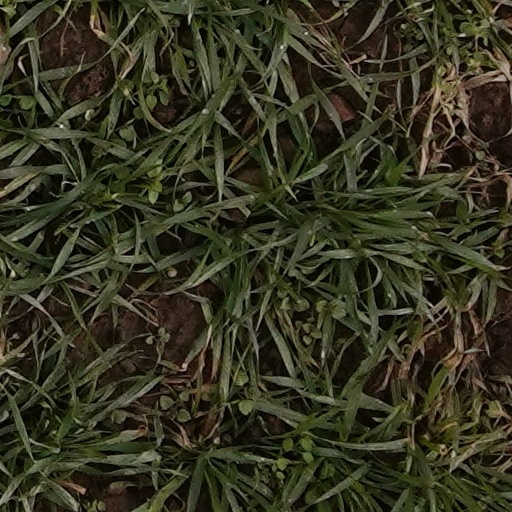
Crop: wheat